Crinoline

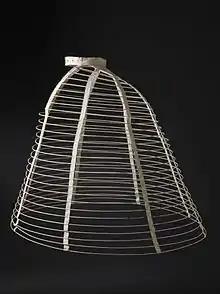
Cage crinoline with steel hoops, 1865 (LACMA)

The cage crinoline made out of spring steel wire was first introduced in the 1850s, with the earliest British patent for a metal crinoline (described as a "skeleton petticoat of steel springs fastened to tape") granted in July 1856. Alison Gernsheim suggests that the unidentified French inventor was probably R. C. Milliet of Besançon, as the July 1856 patent was filed by their British agent, C. Amet. Milliet had already patented a in Paris on 24 April 1856 which was described as comprising "elastic extensible circles joined together by vertical bands." Following its introduction, the women's rights advocate Amelia Bloomer felt that her concerns about the hampering nature of multiple petticoats had been resolved, and dropped dress reform as an issue. Diana de Marly, in her biography of the couturier Charles Frederick Worth, noted that by 1858 there existed steel factories catering solely to crinoline manufacturers, and shops that sold nothing else but crinolines. One of the most significant manufacturers of crinolines was that of Thomson & Co., founded by an American with branches across Europe and the United States. At the height of their success, up to four thousand crinolines were produced by Thomson's London factory in a day, whilst another plant in Saxony manufactured 9.5 million crinolines over a twelve-year period. In 1859, the New York factory, which employed about a thousand girls, used of steel wire every week to produce between three and four thousand crinolines per day, while the rival Douglas & Sherwood factory in Manhattan used one ton of steel each week in manufacturing hoop skirts.